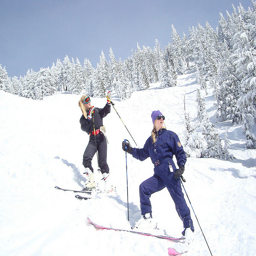
Two women standing on skis in the snow.
Two women look to the air as they ski downhill.
Two female skiers stand on a slope with some trees in the background
Two girls are standing on a ski slope on a sunny day.
There are two people posing in ski gear.